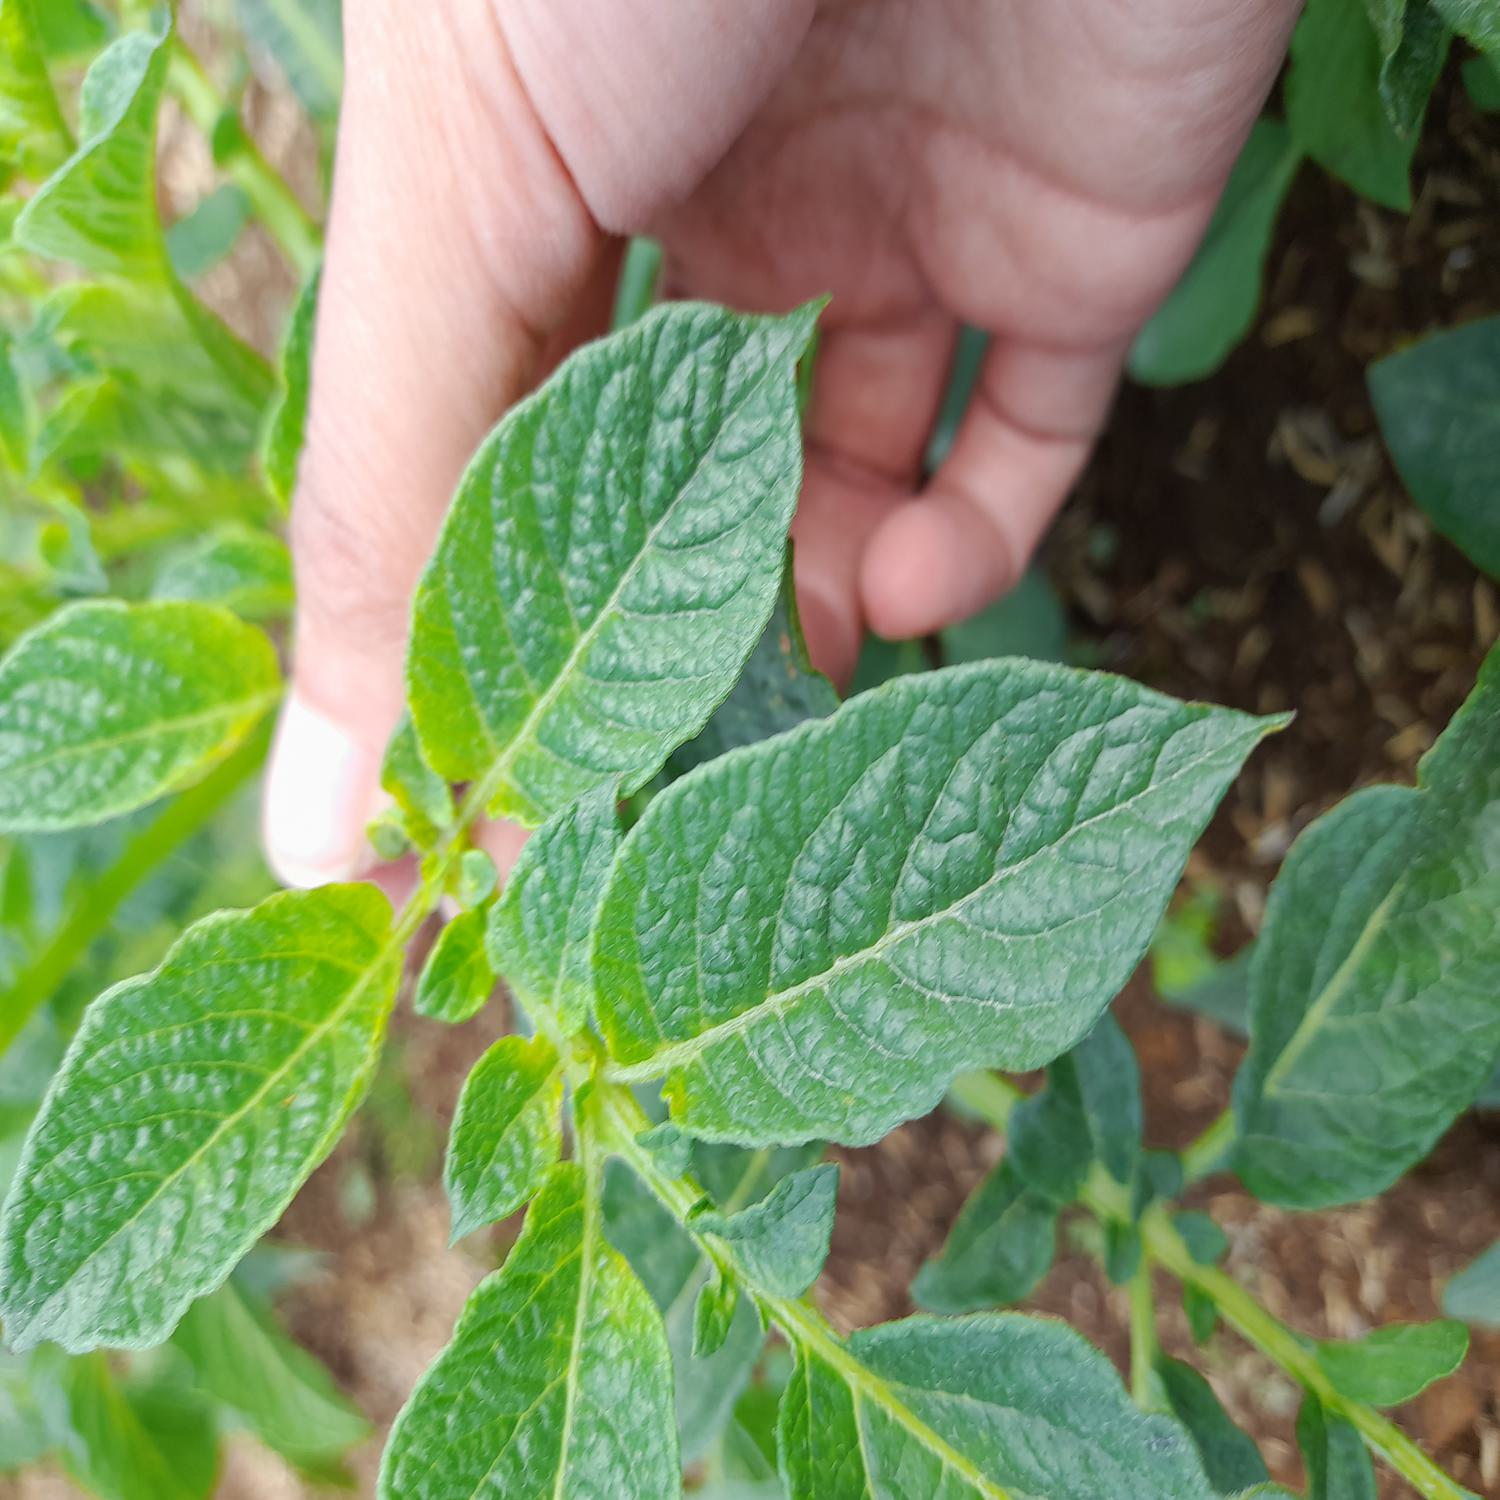
Label: Virus